Propagating rift

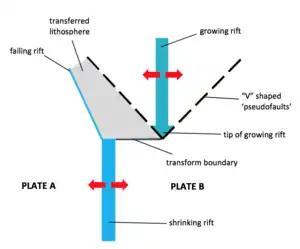
Graphical geometry of a propagating rift. Red arrow indicates spreading direction.

A propagating rift is a seafloor feature associated with spreading centers at mid-ocean ridges and back-arc basins. They are more commonly observed on faster rate spreading centers (50 mm/year or more). These features are formed by the lengthening of one spreading segment at the expense of an offset neighboring spreading segment. Hence, these are remnant features produced by migration of the tip of a spreading center. In other words, as the tip of a spreading center migrates or grows, the plate itself grows at the expense of the shrinking plate, transferring lithosphere from the shrinking plate to the growing plate.